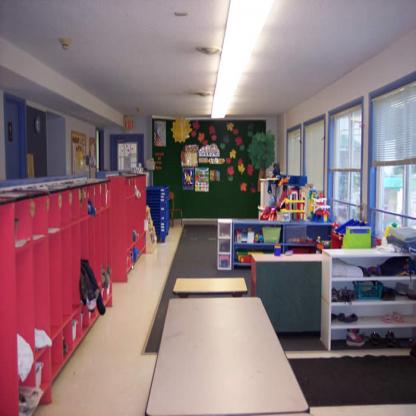
Scene: Indoor